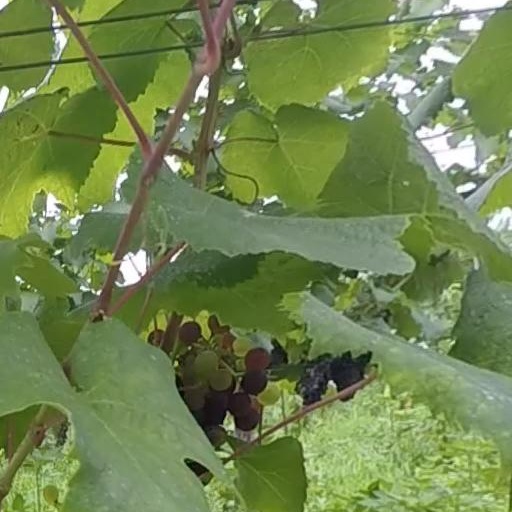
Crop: grape